Loft (2010 film)

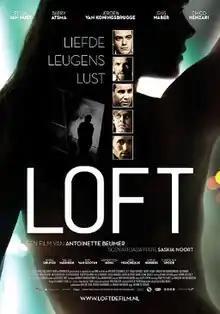
Theatrical release poster

Loft is a 2010 Dutch crime film directed by Antoinette Beumer. It is a remake of the 2008 Belgian film "Loft".